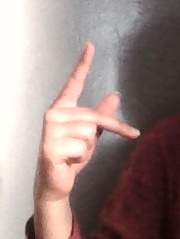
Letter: dha